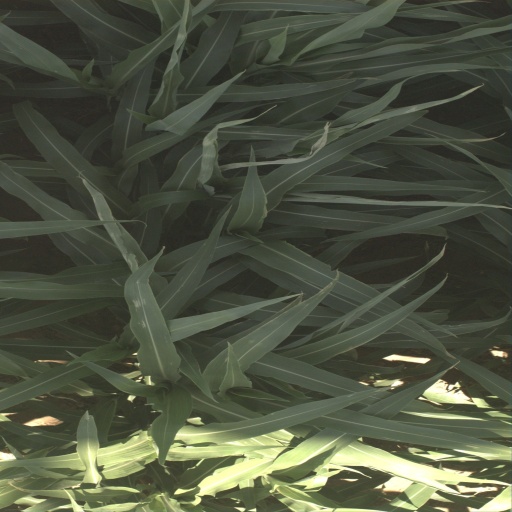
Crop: sorghum